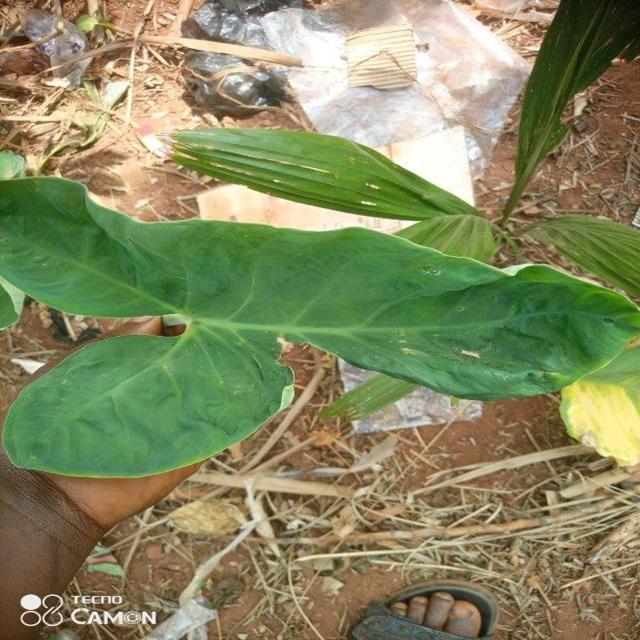
Label: Early_Blight